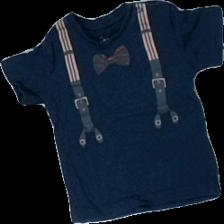
View: front
Type: T-shirt
Category: Children
Brand: Mywear (Ica)
Colors: Blue, Black, Beige, Multicolor
Material: 58% cotton, 42% viscose
Pattern: Other
Cut: Regular, C-collar
Size: 68
Season: All
Price range: <50
Recommended usage: Export
Comment: detergent smell, washed out